Kensington (Olympia) station

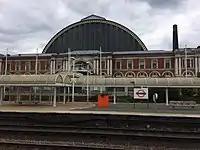
View of Olympia from the station

In 1863, with the opening of the West London Extension Railway, a station named Kensington was opened north of the junction with the West London Railway, but when several underground lines opened stations at High Street Kensington and West Kensington, the station name was changed to Addison Road to avoid any confusion.